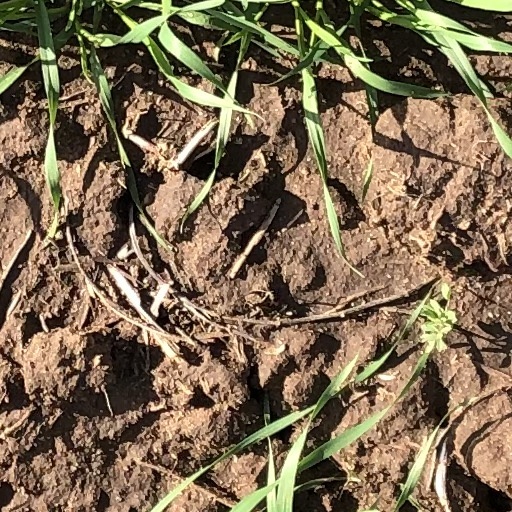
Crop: wheat